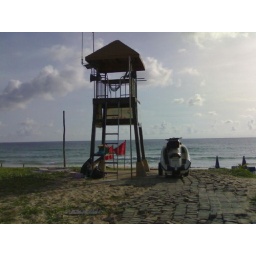
A life-guard watch tower, and a water scooter, few hundred meters from the beach in front of Hilton.